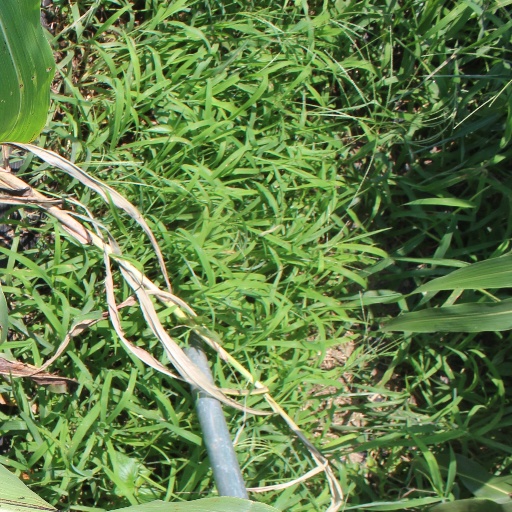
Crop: sorghum